Salem (British rock band)

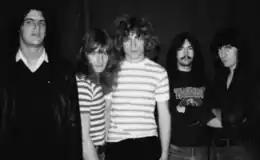
Salem in 1983

Soon after this first demo, Tognola left the band to be replaced by Simon Saxby as the new singer and later in the year by Mark Allison as the second guitarist. With this new line-up, Salem released its double A-side single, "Cold As Steel"/"Reach To Eternity", recorded again at Fairview on 4 April 1982; this is considered to be one of the notable recordings from Fairview. Following the interview with Macnamara in the May 1982 "Kerrang!" (No. 15), the single appeared in the 'local chart' section of the magazine and singles were sold globally. According to the "NWOBHM Encyclopaedia", the single is now "a highly collectable and valuable rarity", and is also listed in "Record Collector"s "Rare Record Price Guide".